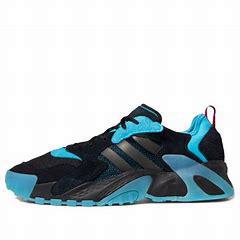
Brand: adidas
Model: originals Adidas Originals Streetball